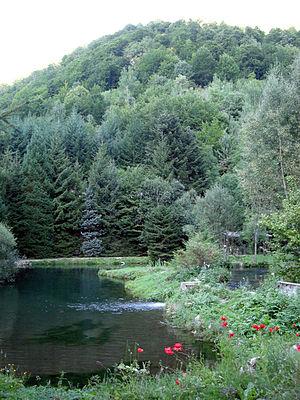
Pisciculture de Lafajolle (Aude)
La Fajolle est une commune française située dans le département de l’Aude, en région Occitanie.